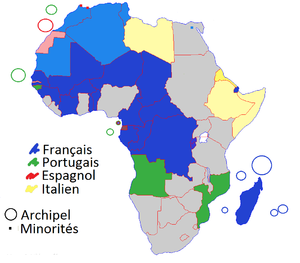
Afrique latine